Delaware Route 36

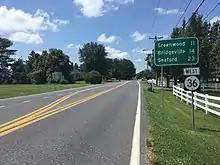
DE 36 westbound past US 113 in Milford

DE 36 begins at an intersection with DE 404 in Scotts Corner, heading to the northeast on two-lane undivided Scotts Store Road. The road runs through a mix of farmland and woodland with some homes, coming to a junction with DE 16. At this point, DE 16 turns east to become concurrent with DE 36 on Hickman Road. The road enters the town of Greenwood and becomes Market Street, passing several homes along with a few businesses. The highway crosses the Delmarva Central Railroad's Delmarva Subdivision line at-grade before it intersects US 13 on the eastern edge of Greenwood. Past this intersection, DE 16/DE 36 leaves Greenwood and becomes Beach Highway, crossing the Nanticoke River.